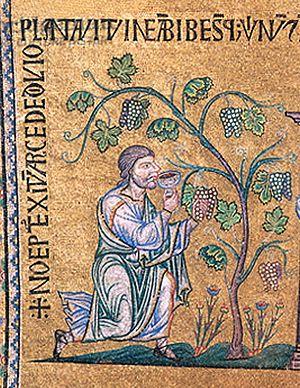
La culture de la vigne en hautain est une méthode culturale connue depuis l'Antiquité. Cette façon de faire fut particulièrement utilisée par les Grecs, les Scythes et les Romains.